Isnaraissah Munirah Majilis

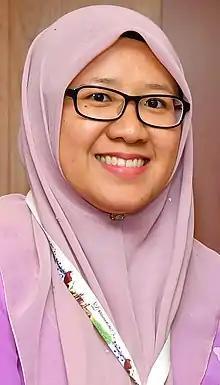
Isnaraissah Munirah Majilis at the 11th International Kuala Lumpur Eco Film Fest 2018

Isnaraissah Munirah binti Majilis @ Fakharudy (Jawi: اغثنا الرئاسة منيرة بنت مجلس @ فخرالرضي; born 11 January 1982) is a Malaysian politician and electrical engineer who has served as the Member of Parliament (MP) for Kota Belud since May 2018. She served as the Deputy Minister of Energy, Science, Technology, Environment and Climate Change in the Pakatan Harapan (PH) administration under former Prime Minister Mahathir Mohamad and former Minister Yeo Bee Yin from July 2018 to the collapse of the PH administration in February 2020. She is a member of the Heritage Party (WARISAN) and was a member of the People's Justice Party (PKR), a component party of the PH and formerly Pakatan Rakyat (PR) coalitions. She is also presently the sole female WARISAN MP.